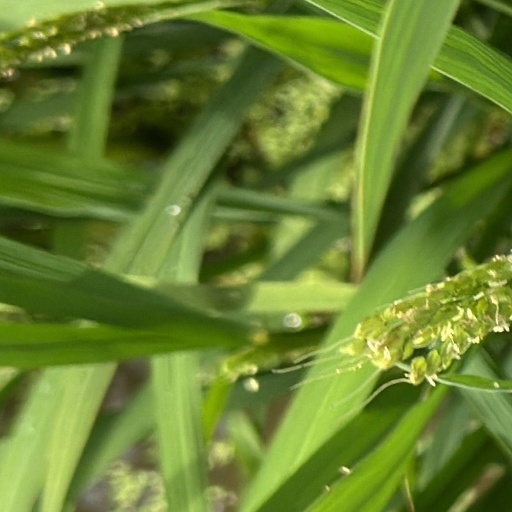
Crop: rice